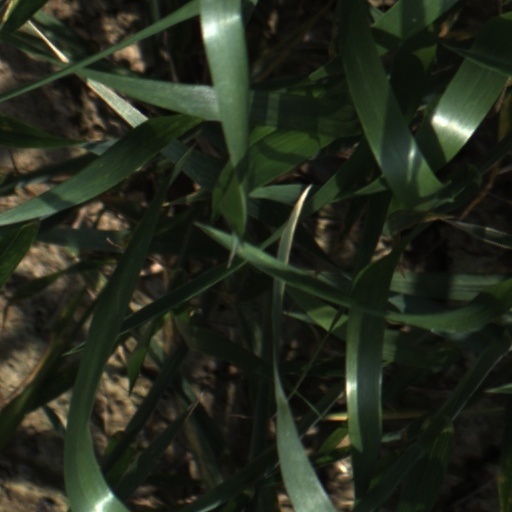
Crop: wheat